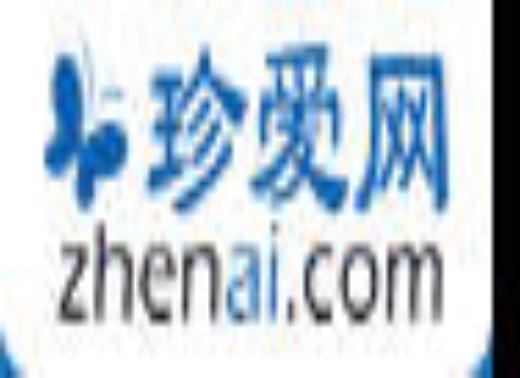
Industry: Leisure